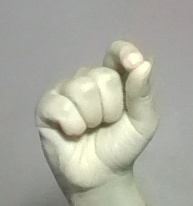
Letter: fa